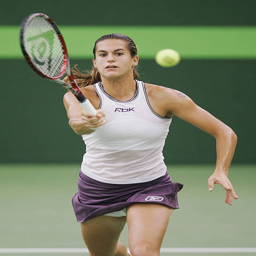
tennis player returns a shot to tennis player during the day .